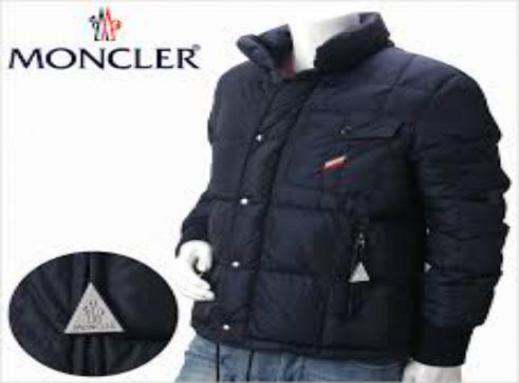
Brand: moncler-2
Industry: Clothes